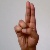
The image shows a hand gesture representing the letter 'U' in Indian Sign Language.